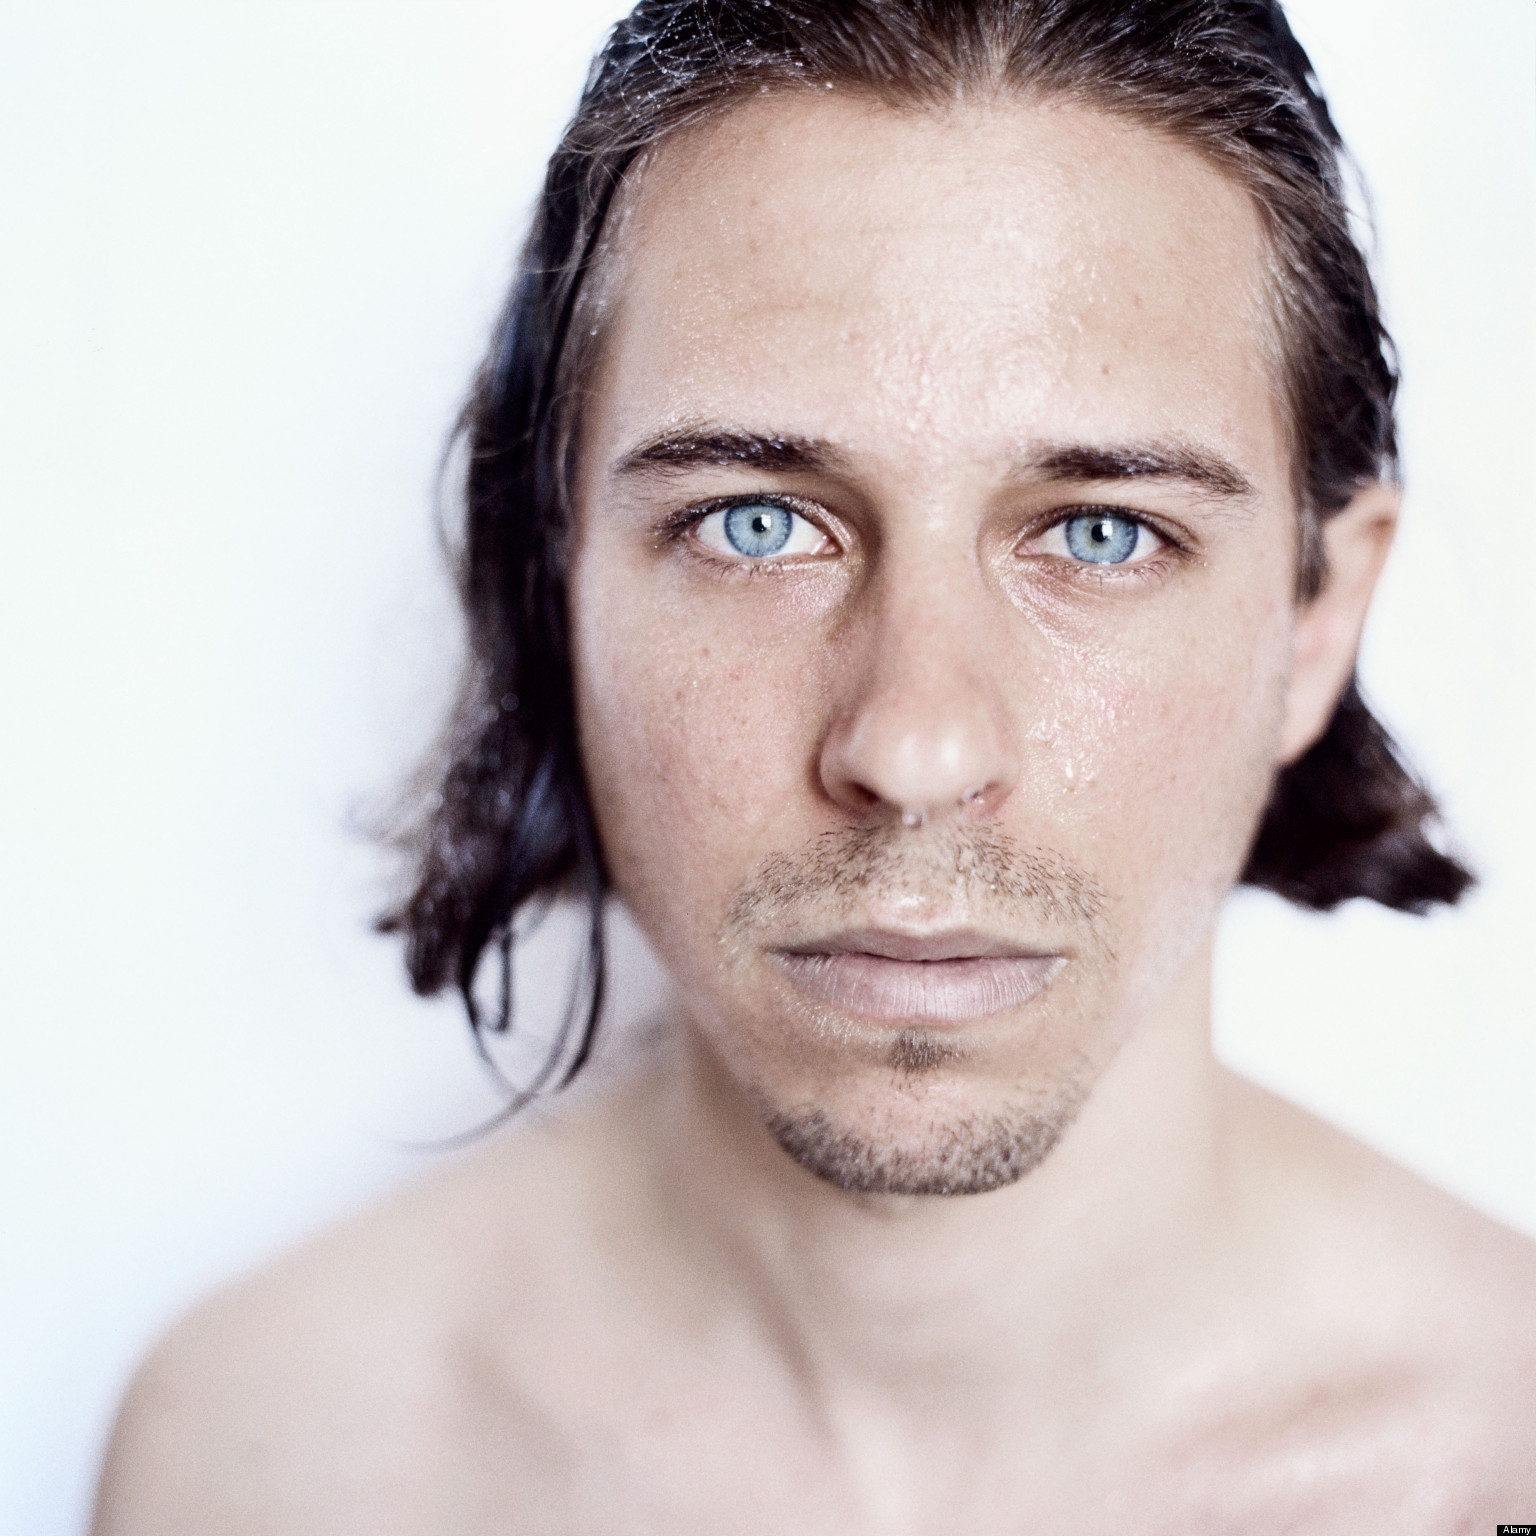
Label: Colored